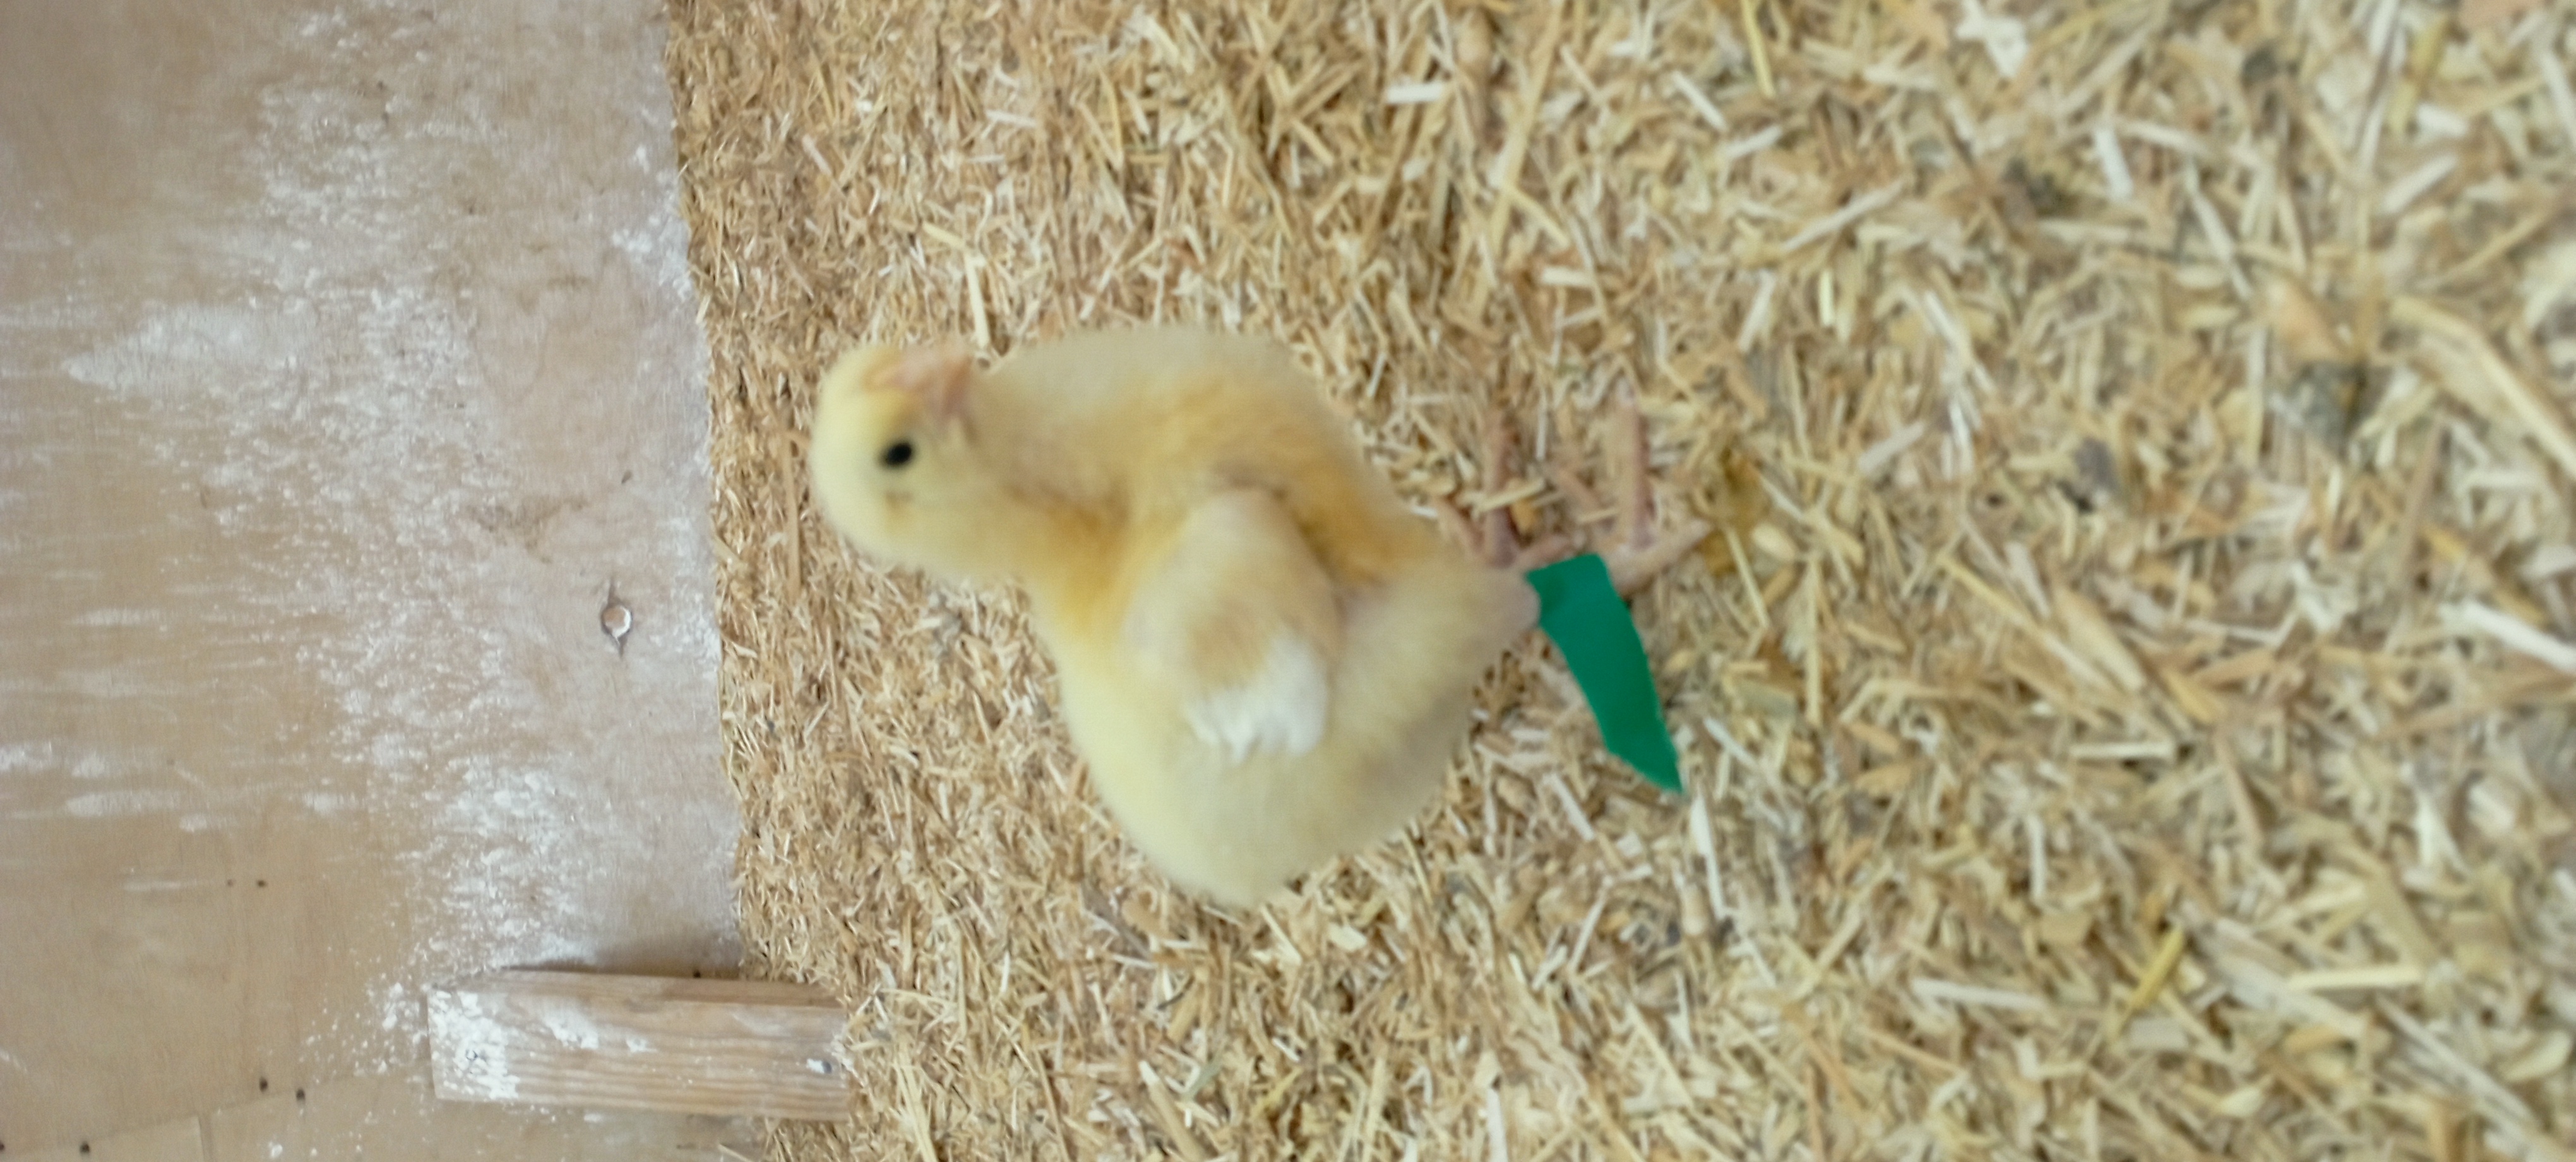
Weight: 207 g